Albertus Pictor

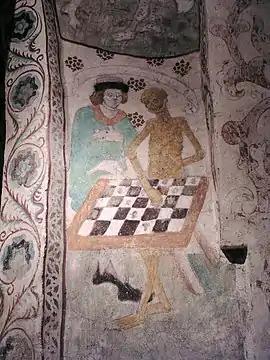
Death playing chess by Albertus Pictor. Täby kyrka, Diocese of Stockholm.

Albertus was originally called "Albertus Immenhusen", after the German town of Immenhausen in Hessen of which he was a native. He occurs in Swedish historical sources from 1465, when he was admitted a burgher of Arboga. Eight years later he moved to Stockholm, where, in accordance with current practice, he took over the workshop as well as the widow of a deceased painter.